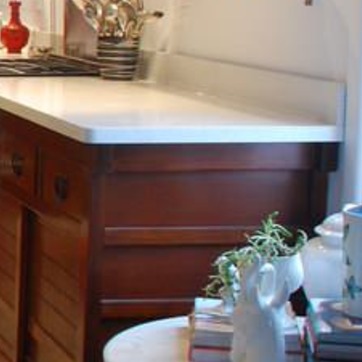
Material: wood